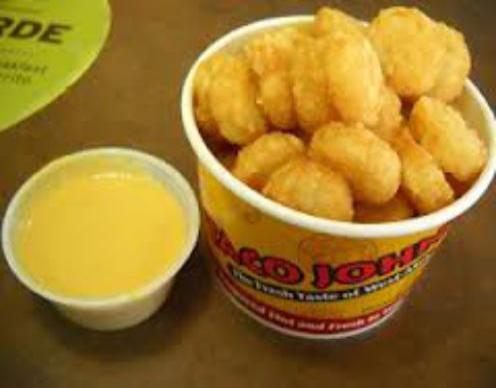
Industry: Food